Barak state movement

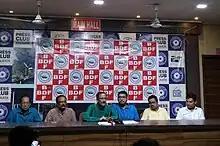
Members of Barak Democratic Front holding a press conference at Kolkata Press Club on the issue of Separate Barak state, (27.09.23).

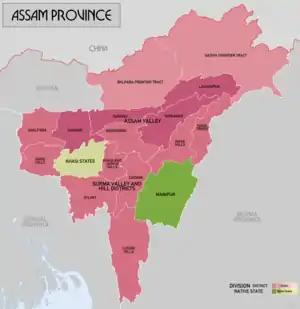
Map of Cachar Kingdom (1140-1832).

The movement for Separate statehood demand has been carried out by Barak Democratic Front Chief Convenor Mr. Pradip Dutta Roy, who is also the founding President of "All Cachar Karimganj Hailakandi Students Association", (ACKHSA) in the Valley. Another Organisation named – "Union Territory Demand Committee" (UTDC) has been demanding separate Union Territory status for the Valley since 1960s. On September 7, 2023, Assam Chief Minister Himanta Biswa Sarma delivered a speech at a rally in Silchar and asserted that "If the people of Barak Valley want separation, I will not oppose that demand." However, he concluded by reaffirming the prevailing sentiment he encounters during his visits to Barak Valley, stating, "Whenever I come, people of Barak Valley tell me that they want to remain a part of Assam and not listen to supporters of separate Barak." The BDF subsequently conducted a press conference on September 8, 2023, and congratulated the Chief Minister for providing implicit support to the separation call. On September 27, 2023, members of Barak Democratic Front (BDF) held a press conference at the Kolkata Press Club shedding light on the long-standing grievances of Barak Valley residents while attempting to garner support for the creation of a new state named "Purbachal", separate from Assam. On 29 November 2023, the demand for separate Barak state have been raised before the office of Prime Minister and Home Minister and a memorandum was also submitted by the members of Barak Democratic Front in Indian Parliament.